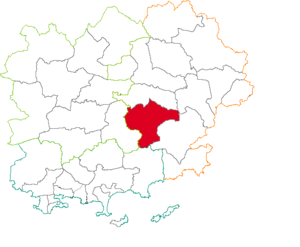
Situation du canton dans le département du Var (83), France
Le canton du Luc est un canton français situé dans le département du Var et la région Provence-Alpes-Côte d'Azur.